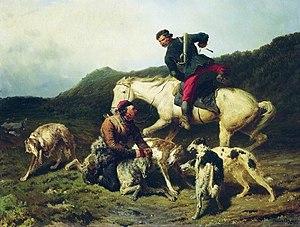
P.P.Sokolov. Chasse au loup. 1873. La Galerie nationale Tretiakov, Moscou